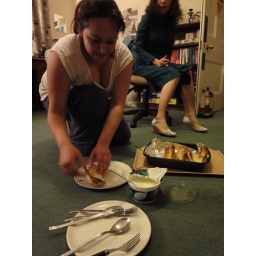
Dinner by Ariana, for all girls in the same house